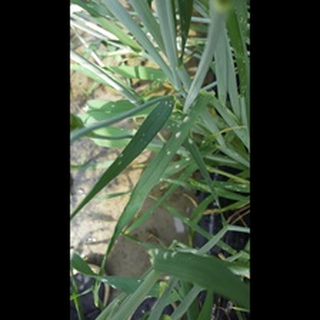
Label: wheat_mildew